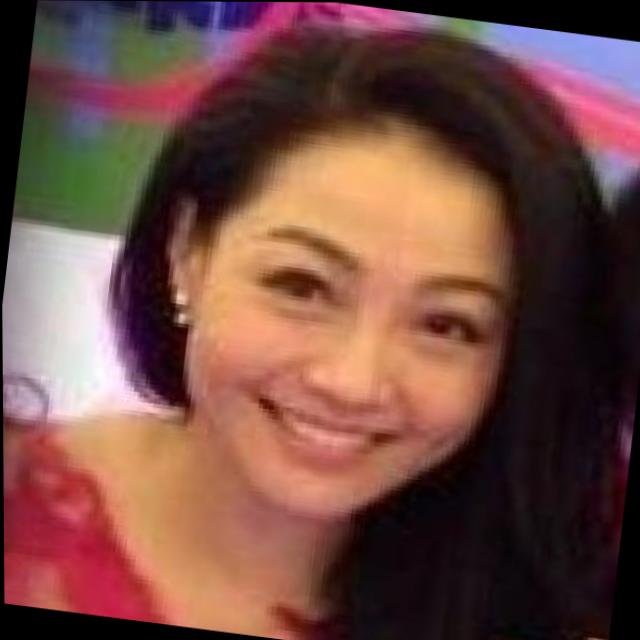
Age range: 21-44